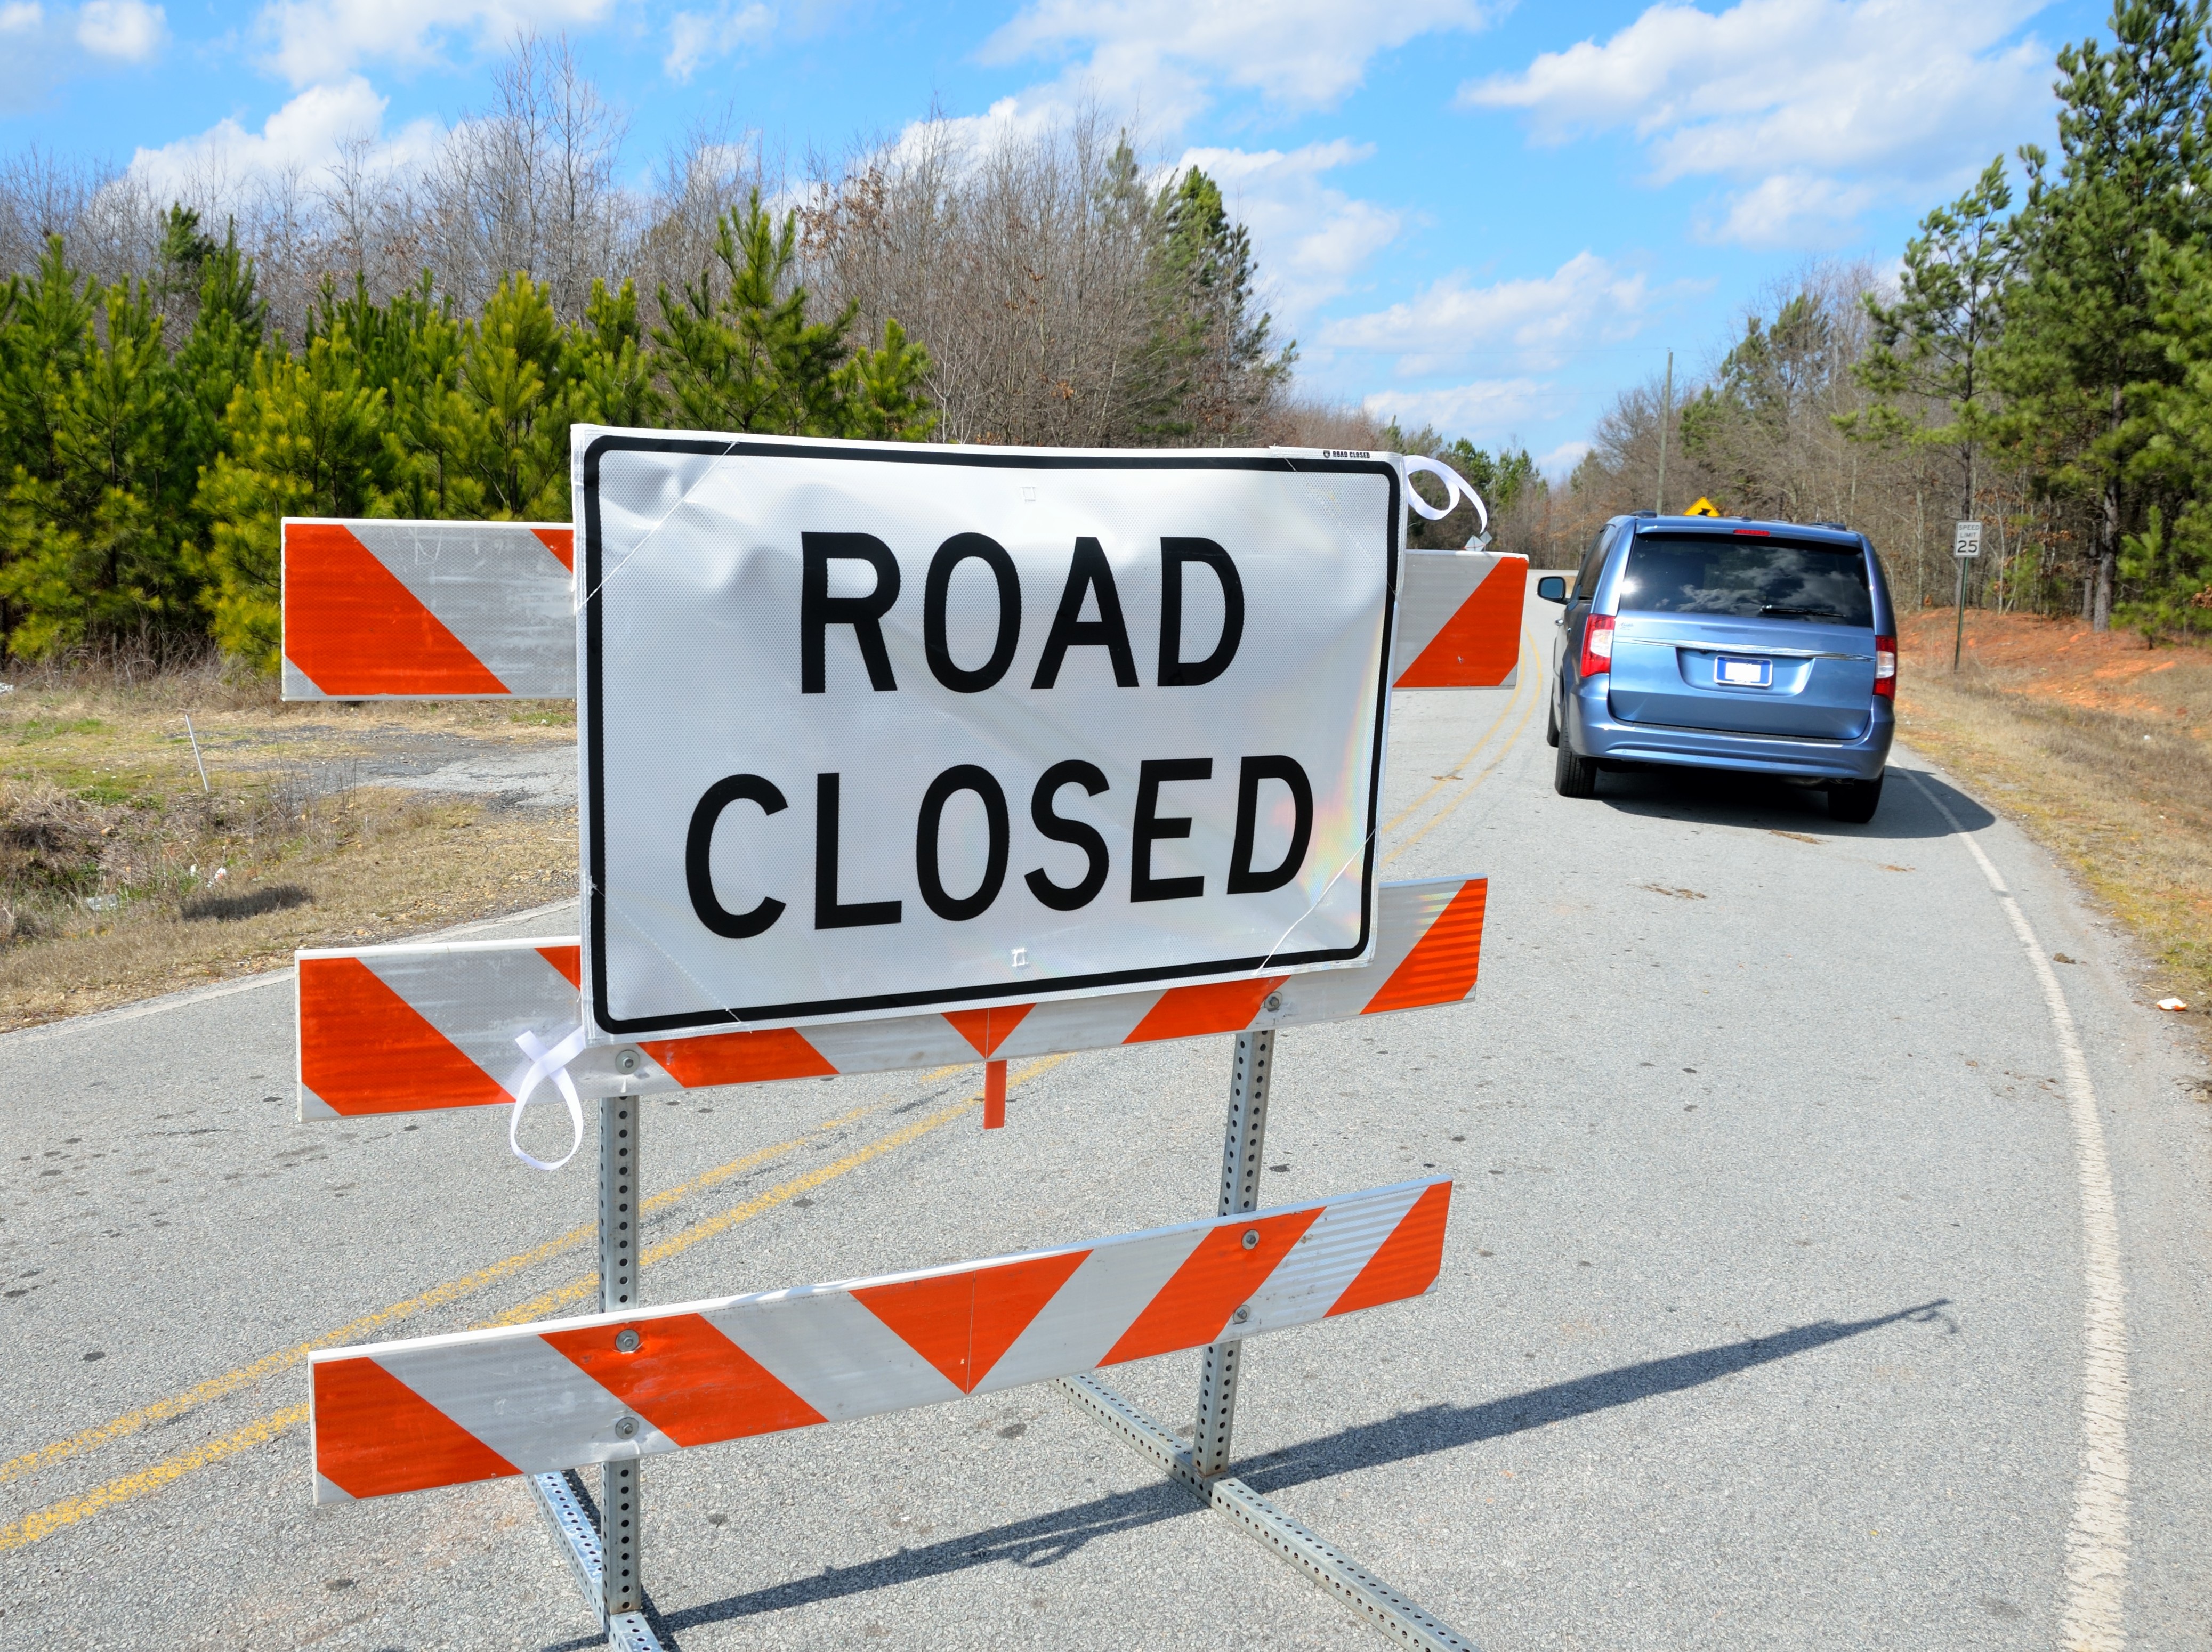
work, road, white, street, highway, city, urban, asphalt, transportation, sign, construction, repair, symbol, signage, lane, block, infrastructure, danger, safety, barrier, closed, stop, caution, warning, site, barricade, detour, roadblock, traffic sign, road closed sign